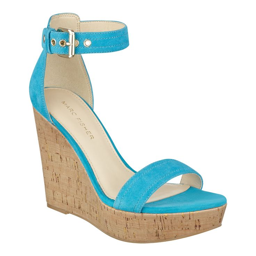
the heart is a classic wedge with a simple ankle strap that 's effortlessly chic .